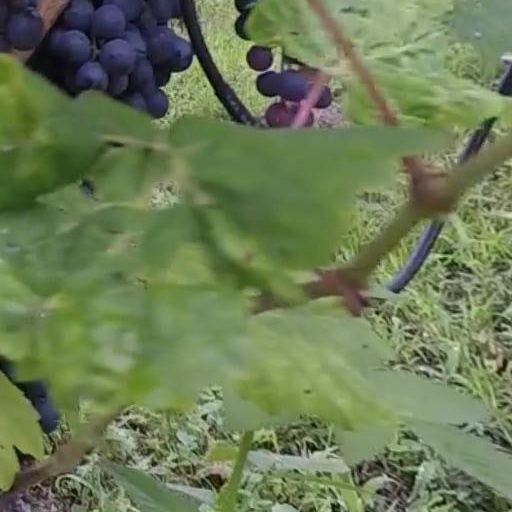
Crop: grape